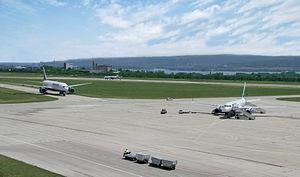
L'Aéroport de Varna est un aéroport international situé sur le territoire de la commune d'Aksakovo, à 20 km à l'ouest-nord-ouest du centre de Varna. Il dessert la ville de Varna mais sa zone d'attraction est tout le nord-est de la Bulgarie, dont le nord du littoral de la Mer Noire.